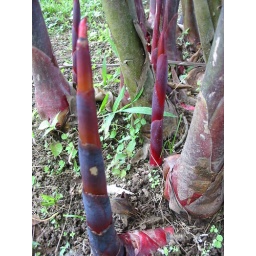
These sprouts were new growth around the base of a tree near where we boarded our river boat.